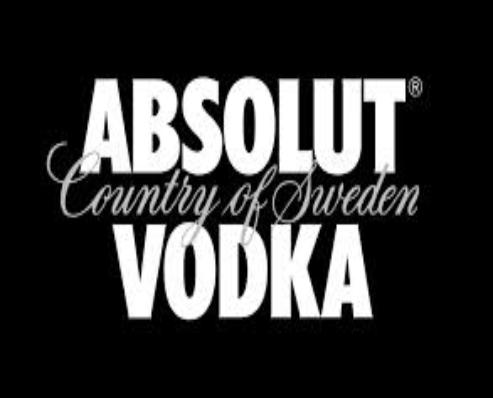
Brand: Absolut
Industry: Others